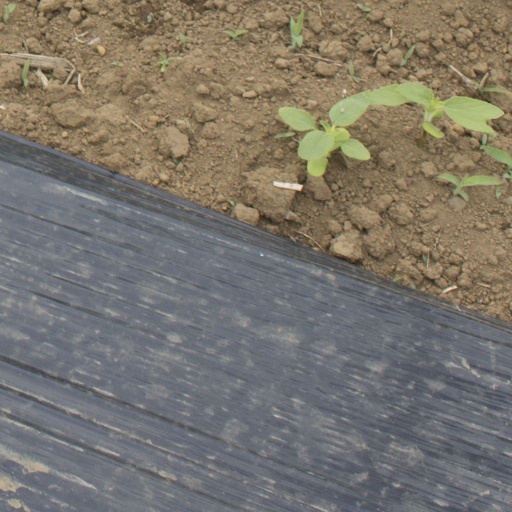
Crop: Jerusalem artichoke